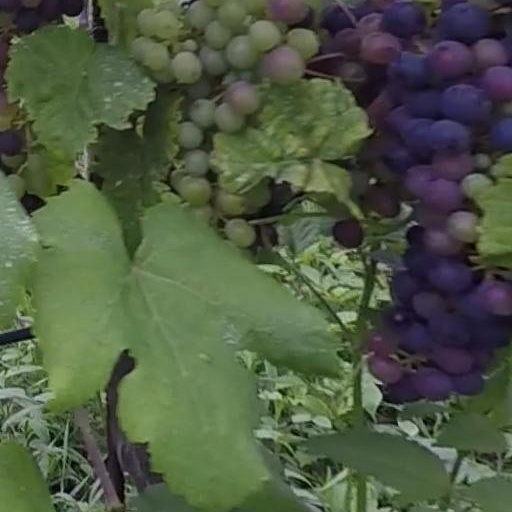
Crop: grape